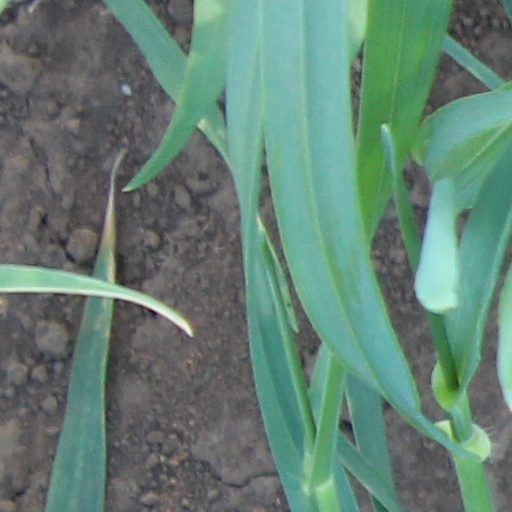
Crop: wheat